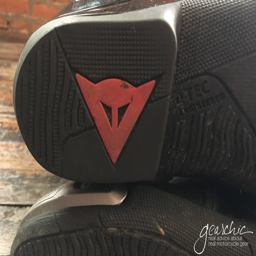
funny spot for a logo